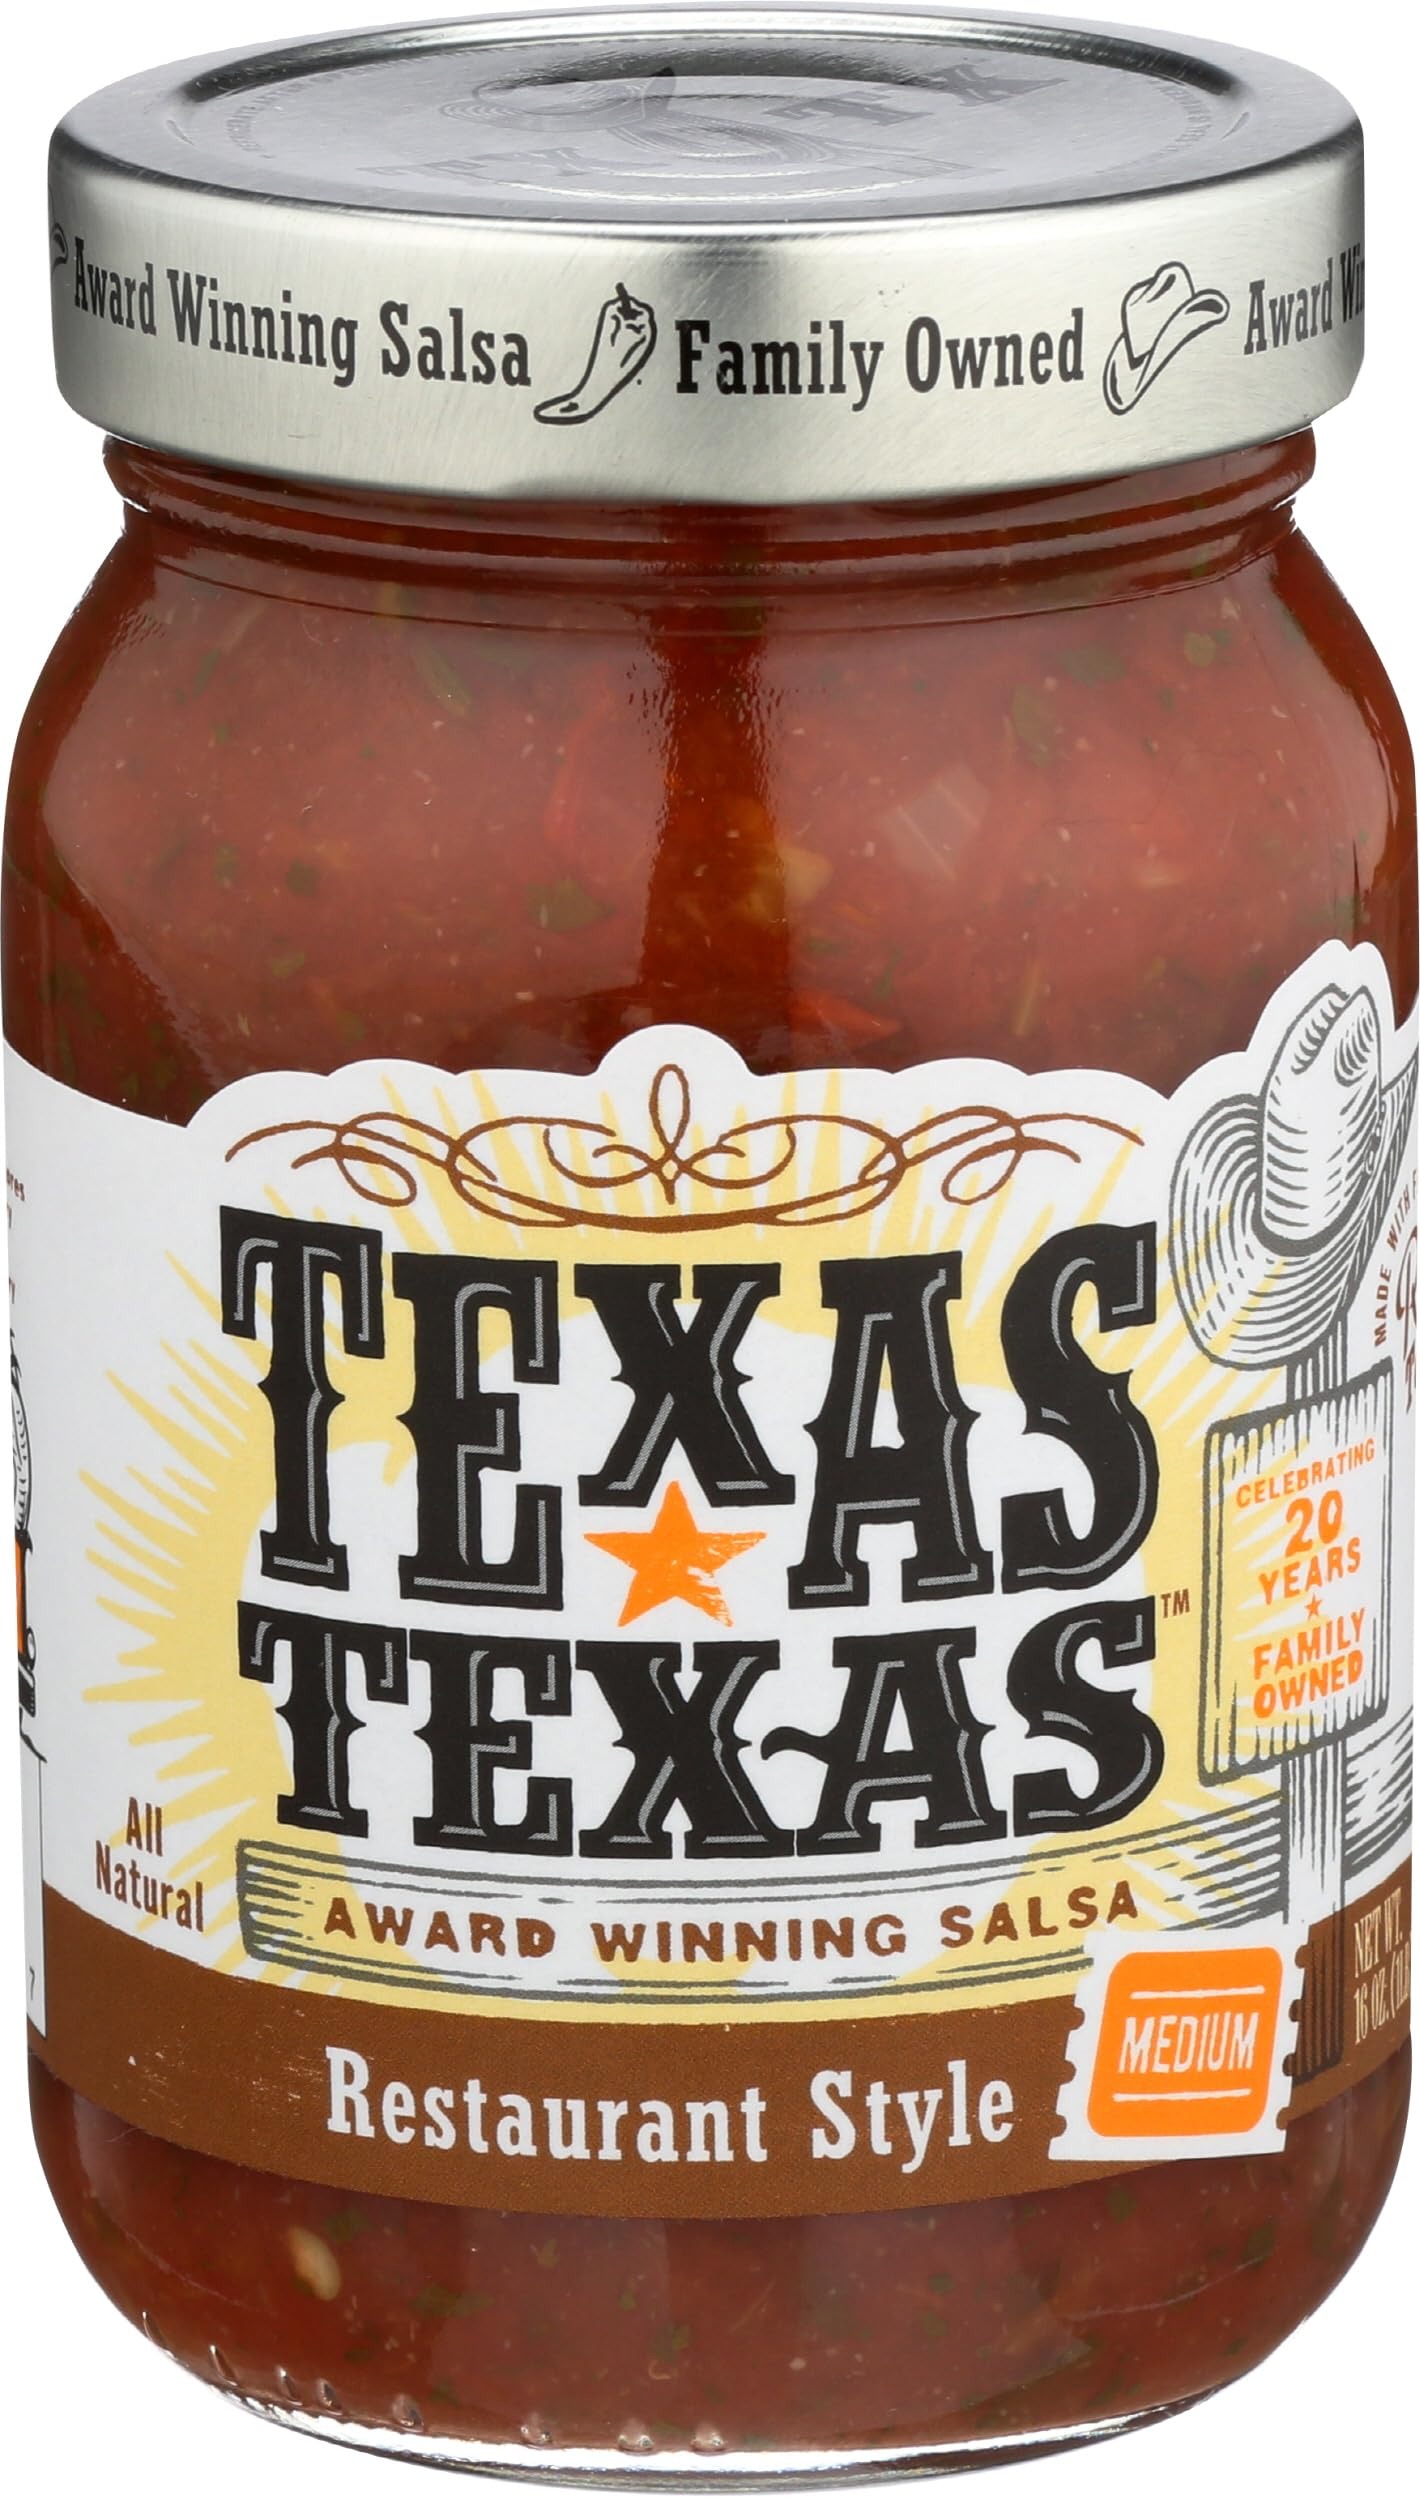
Item Name: Texas Texas, Restaurant Style Medium Salsa, 16 oz
Bullet Point: Candy Snacks
Product Description: Restaurant Style Medium Salsa
Value: 16.0
Unit: Ounce

Price: 6.2